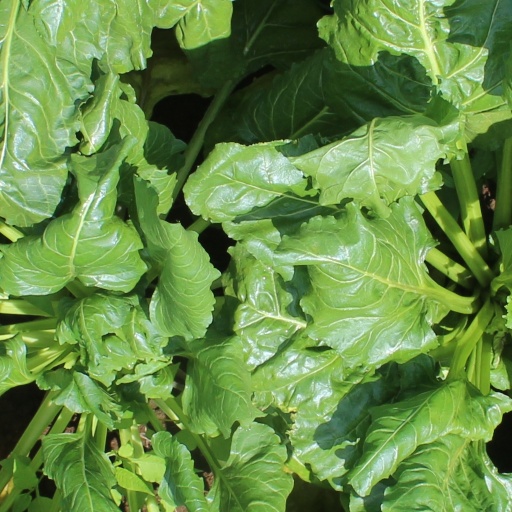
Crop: sugar beet